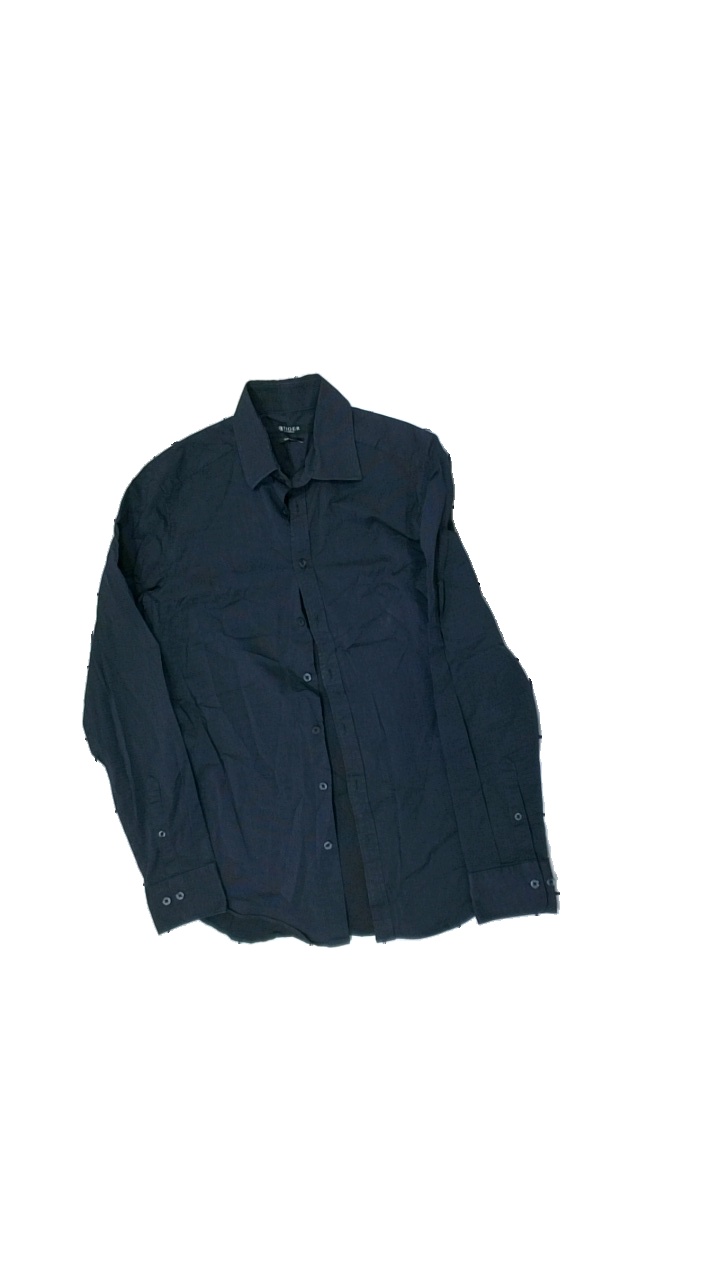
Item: Shirt (Men)
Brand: Tiger Of Sweden
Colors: Blue
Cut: Regular
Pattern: Striped
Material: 65% cotton, 35% nylon
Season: All
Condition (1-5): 3
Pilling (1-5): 4
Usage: Reuse
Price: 50-100